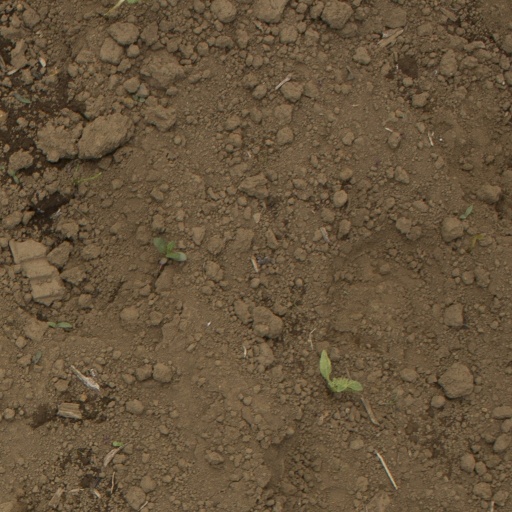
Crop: Jerusalem artichoke